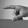
ASL letter: P